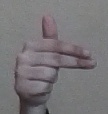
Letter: ghain